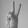
ASL letter: V